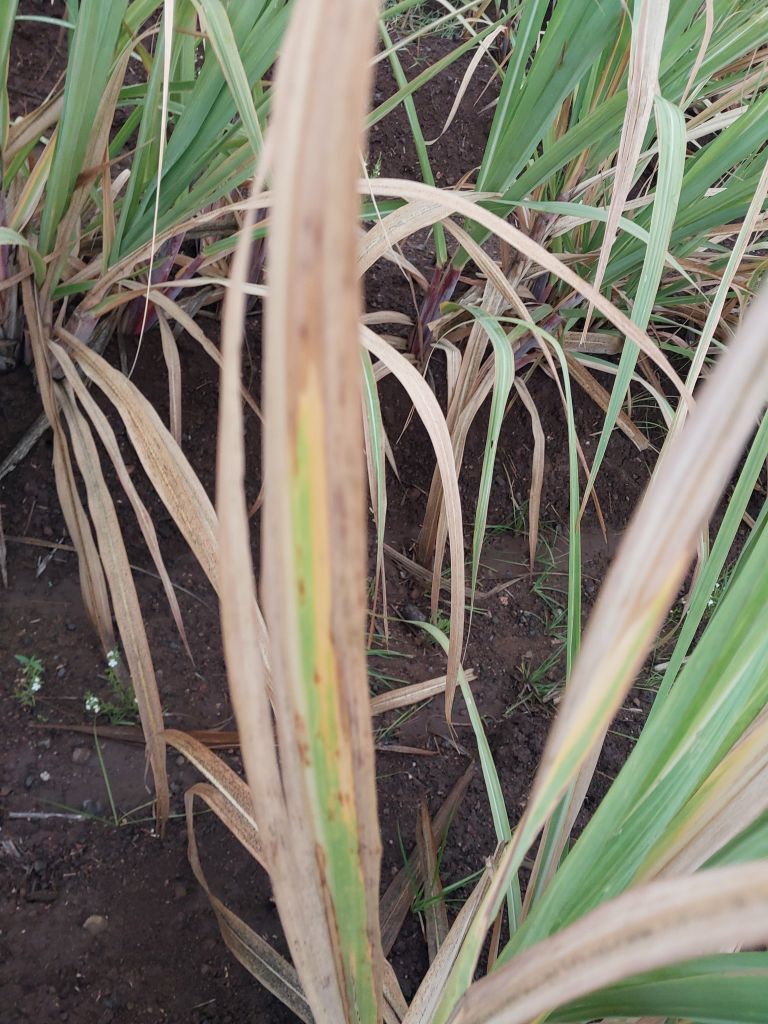
Label: BrownRust